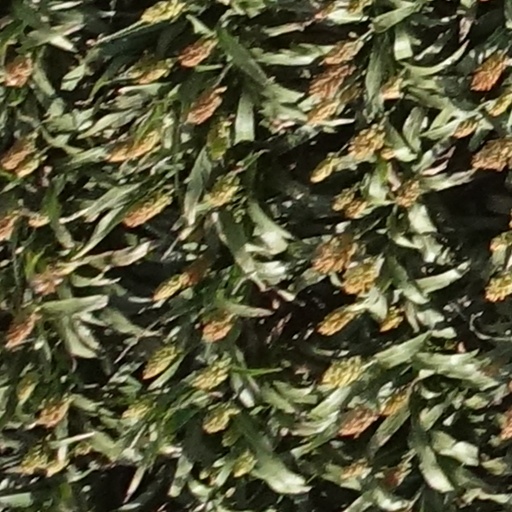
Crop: sorghum